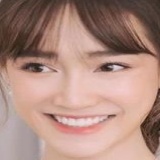
diễn viên Nhã Phương